Interstate 10 in Texas

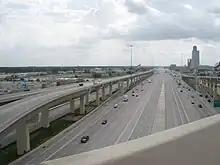
I-10 Katy Freeway in Houston, with managed lanes (HOV + EZ TAG). View toward East from connector ramp with West Sam Houston Tollway (Beltway 8).

I-10 generally follows the alignment of US 87 on the northwest side of San Antonio into downtown. A new alignment was built to the south of downtown for the freeway since it was impossible to upgrade the surface streets in downtown that US 87 and US 90 followed prior to the Interstate Highway System. Southeast of downtown, I-10 curves back to the northeast to connect with the pre-interstate alignment of US 90.